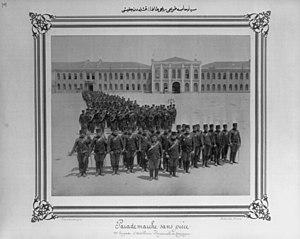
Les Abdullah Frères — un groupe de trois frères, formé de Vichen, Hovsep et Kevork Abdullahian — sont des photographes ottomans d'origine arménienne ayant acquis une renommée internationale durant la période de fin de l'Empire ottoman. Ils prenaient des photos de vues panoramiques et d'individus célèbres, dont notamment des sultans ottomans. La plupart de leurs photographies sont de style orientaliste et ont été prises dans l'Empire ottoman.